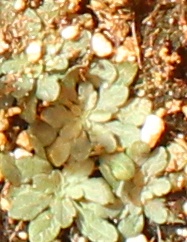
Label: Horseweed